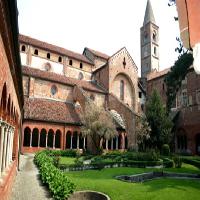
Weather: cloudy or overcast